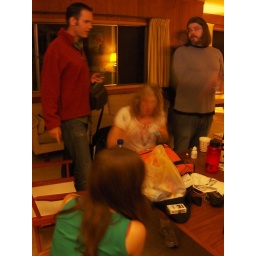
labor day weekend at the lake house in bridgman, michigan with 17 of our closest friends :D